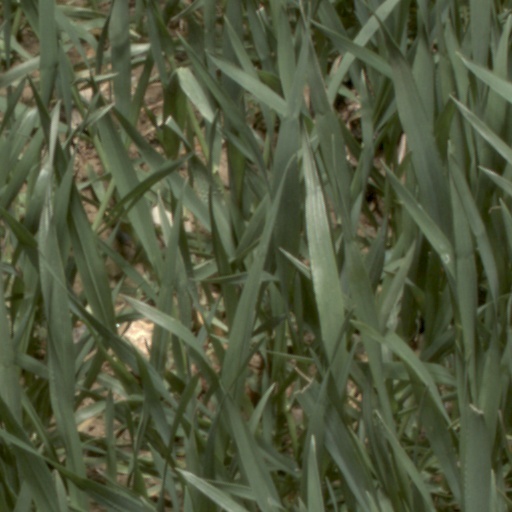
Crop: wheat